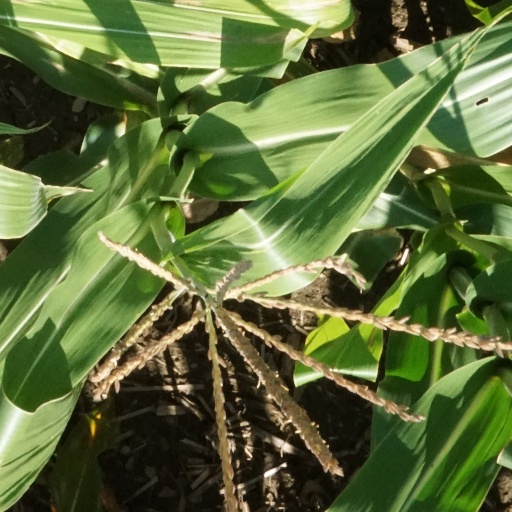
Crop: maize; corn